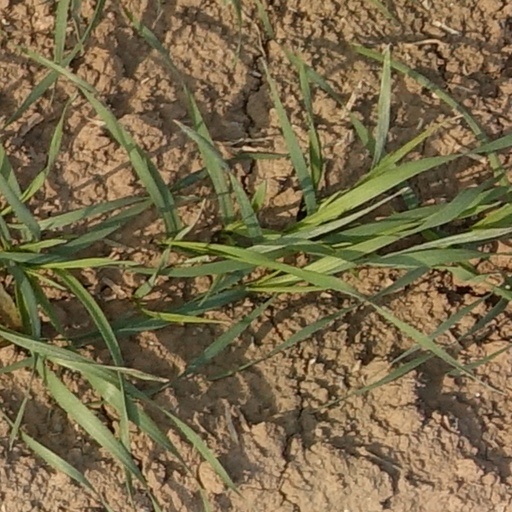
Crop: wheat